Big Five (Argentine football)

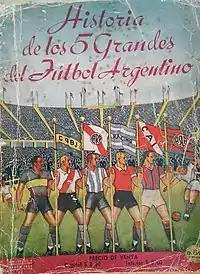
Cover of "Historia de los 5 Grandes del Fútbol Argentino", published in 1937, featuring the "Big Five", fltr: Boca Juniors, River Plate, Racing, Independiente and San Lorenzo.

In Argentine football, the Big Five (Spanish: "Cinco Grandes") refers to the traditional top five clubs: Boca Juniors, Independiente, Racing, River Plate and San Lorenzo.